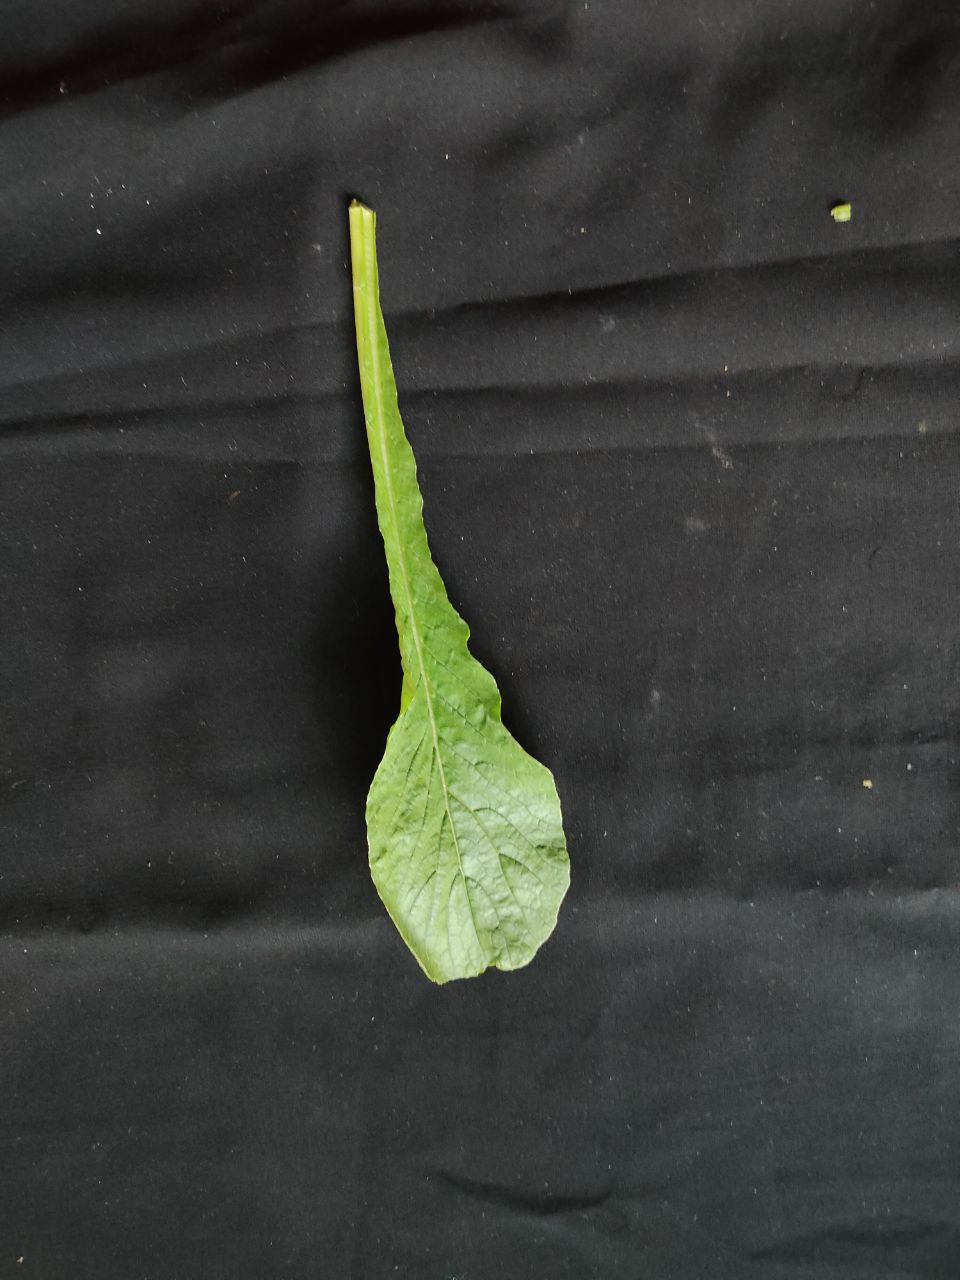
Label: Fresh leaf